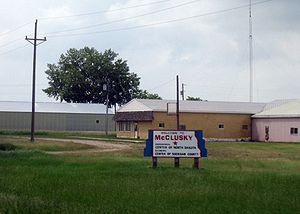
La ville de McClusky est le siège du comté de Sheridan, dans l’État du Dakota du Nord, aux États-Unis. Sa population s’élevait à 380 habitants lors du recensement de 2010, estimée à 375 habitants en 2018.